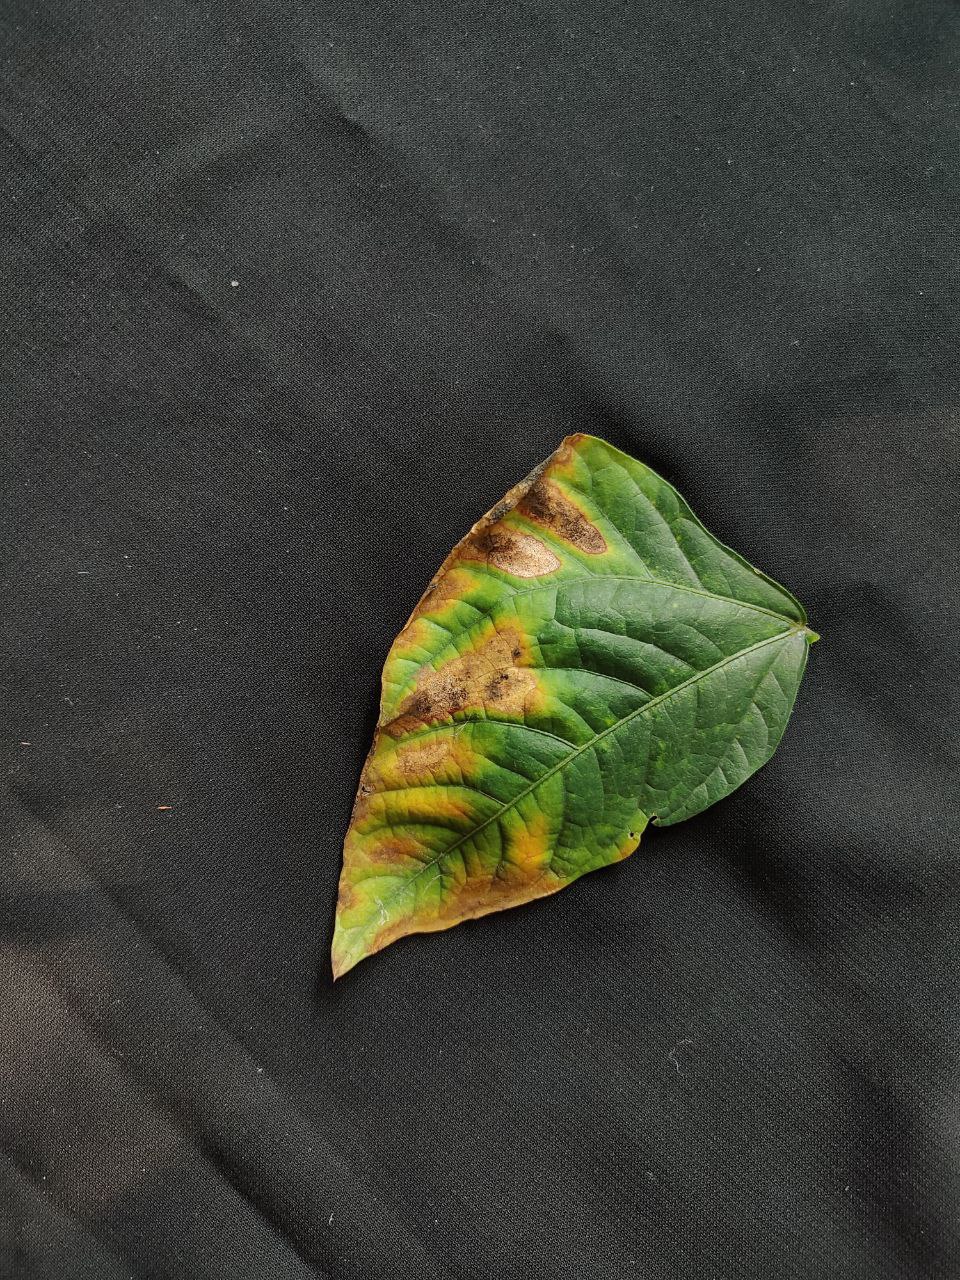
Crop: cowpea
Leaf condition: Bacterial wilt